Capt. John McGilvery House

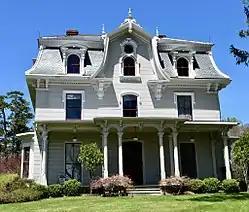

The Capt. John McGilvery House is a historic house on East Main Street in Searsport, Maine. Built in 1874 for a popular local ship's captain, it is one of mid-coast Maine's finest examples of residential Second Empire architecture. The house was listed on the National Register of Historic Places, and is a contributing property to Searsport's East Main Street Historic District.